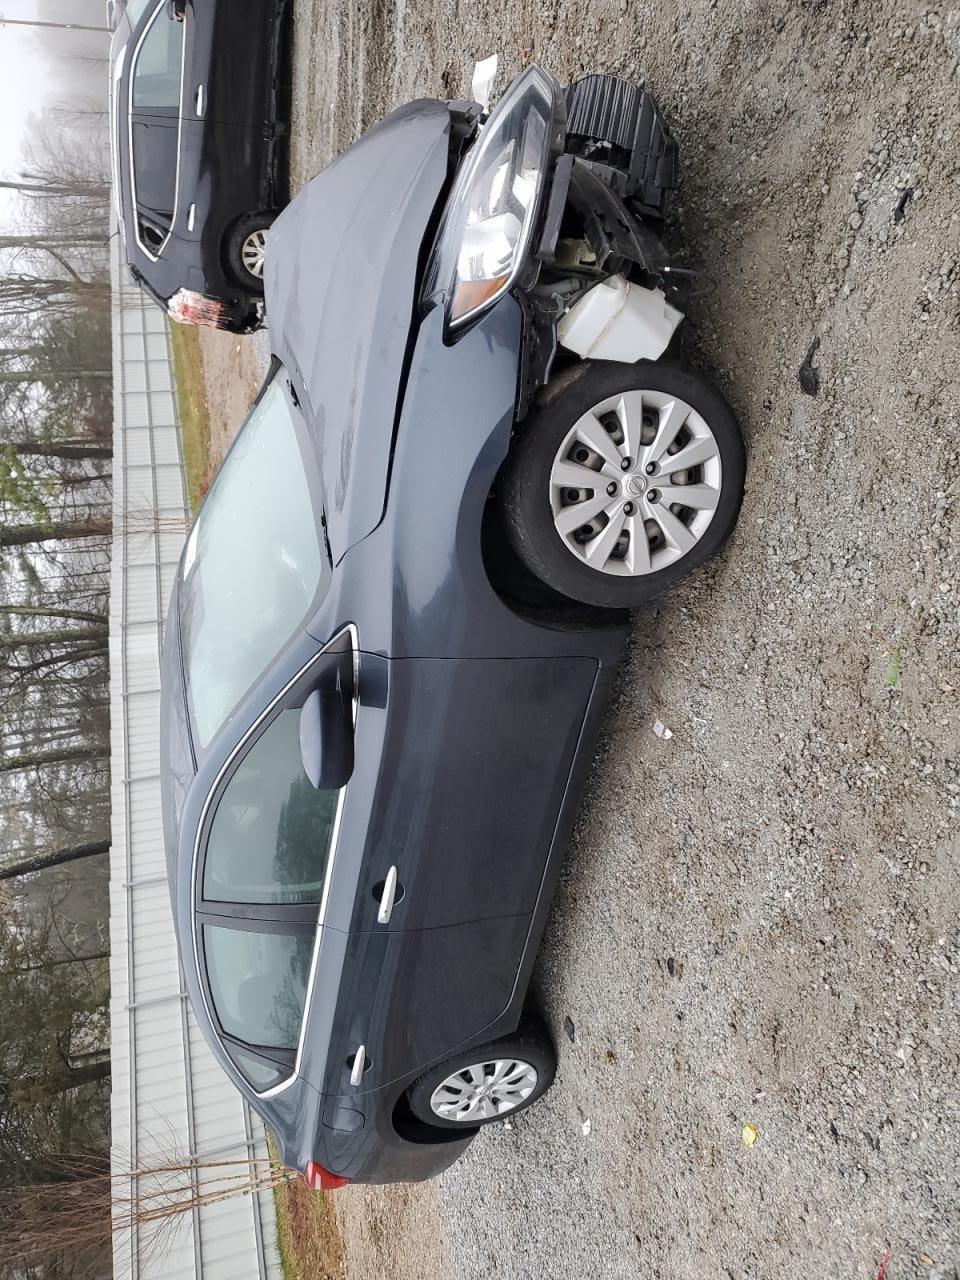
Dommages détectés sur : pare-choc avant, capot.
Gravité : majeur